Banu Nadir

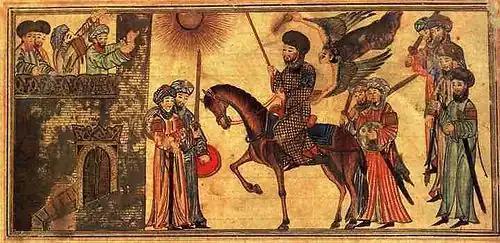
Submission of Banu Nadir to the Muslim troops (14th-century painting)

After defeat by the Quraish at the Mount Uhud in March, 625, the Banu Nadir challenged Muhammad as the leader of Medina.